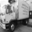
Label: truck